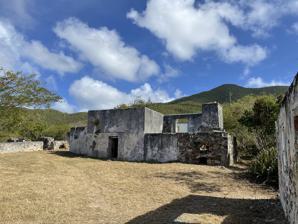
Building: Lameshur Plantation
Country: Unknown
Year built: 1780
United States historic place Lameshur Plantation U.S. National Register of Historic Places U.S. Historic district Nearest city Cruz Bay, Virgin Islands Coordinates 18°20′33″N 64°45′30″W / 18.34250°N 64.75833°W / 18.34250; -64.75833 Area 25 acres (10 ha) Built 1780 MPS Virgin Islands National Park MRA (AD) NRHP reference No. 78000271 Added to NRHP June 23, 1978 Lameshur Plantation , near Cruz Bay on St. Thomas, United States Virgin Islands , was listed on the National Register of Historic Places in 1978. It is located east of Cruz Bay on Little Lameshur Bay. It is included in the central part of Virgin Islands National Park and dates to 1780. It includes a horsemill . References